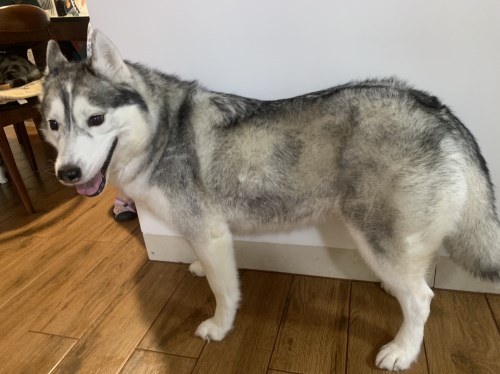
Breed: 1160-n000003-Siberian_husky